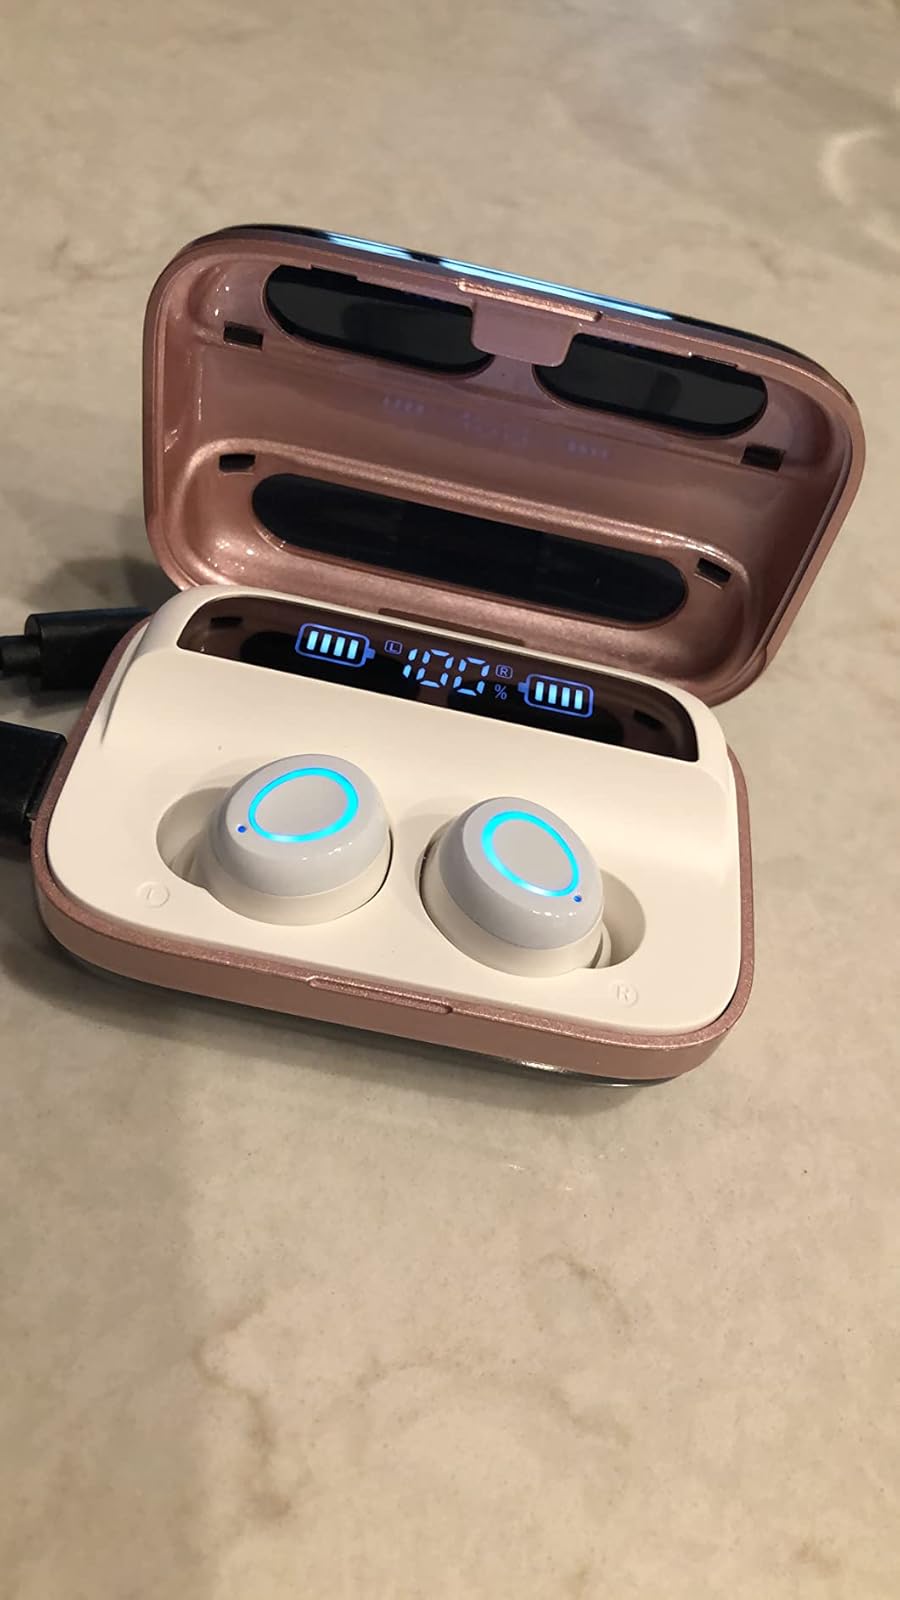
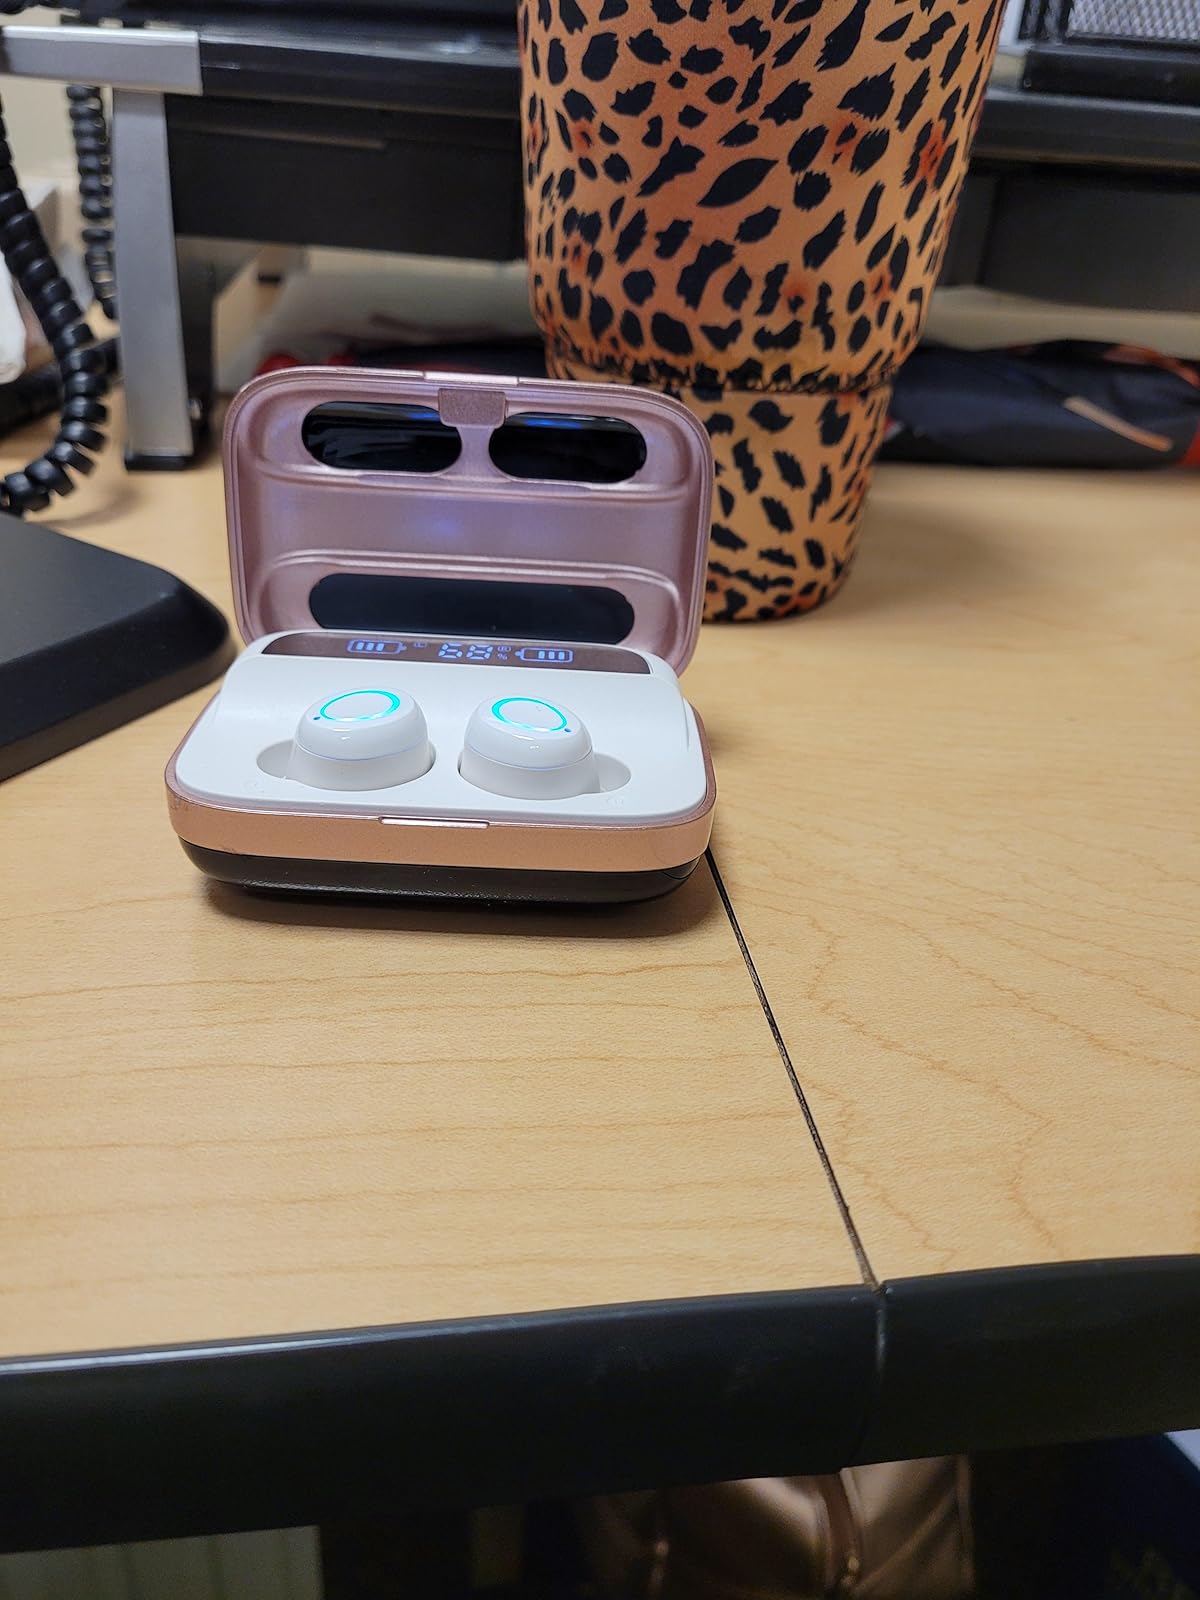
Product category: earbuds
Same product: yes